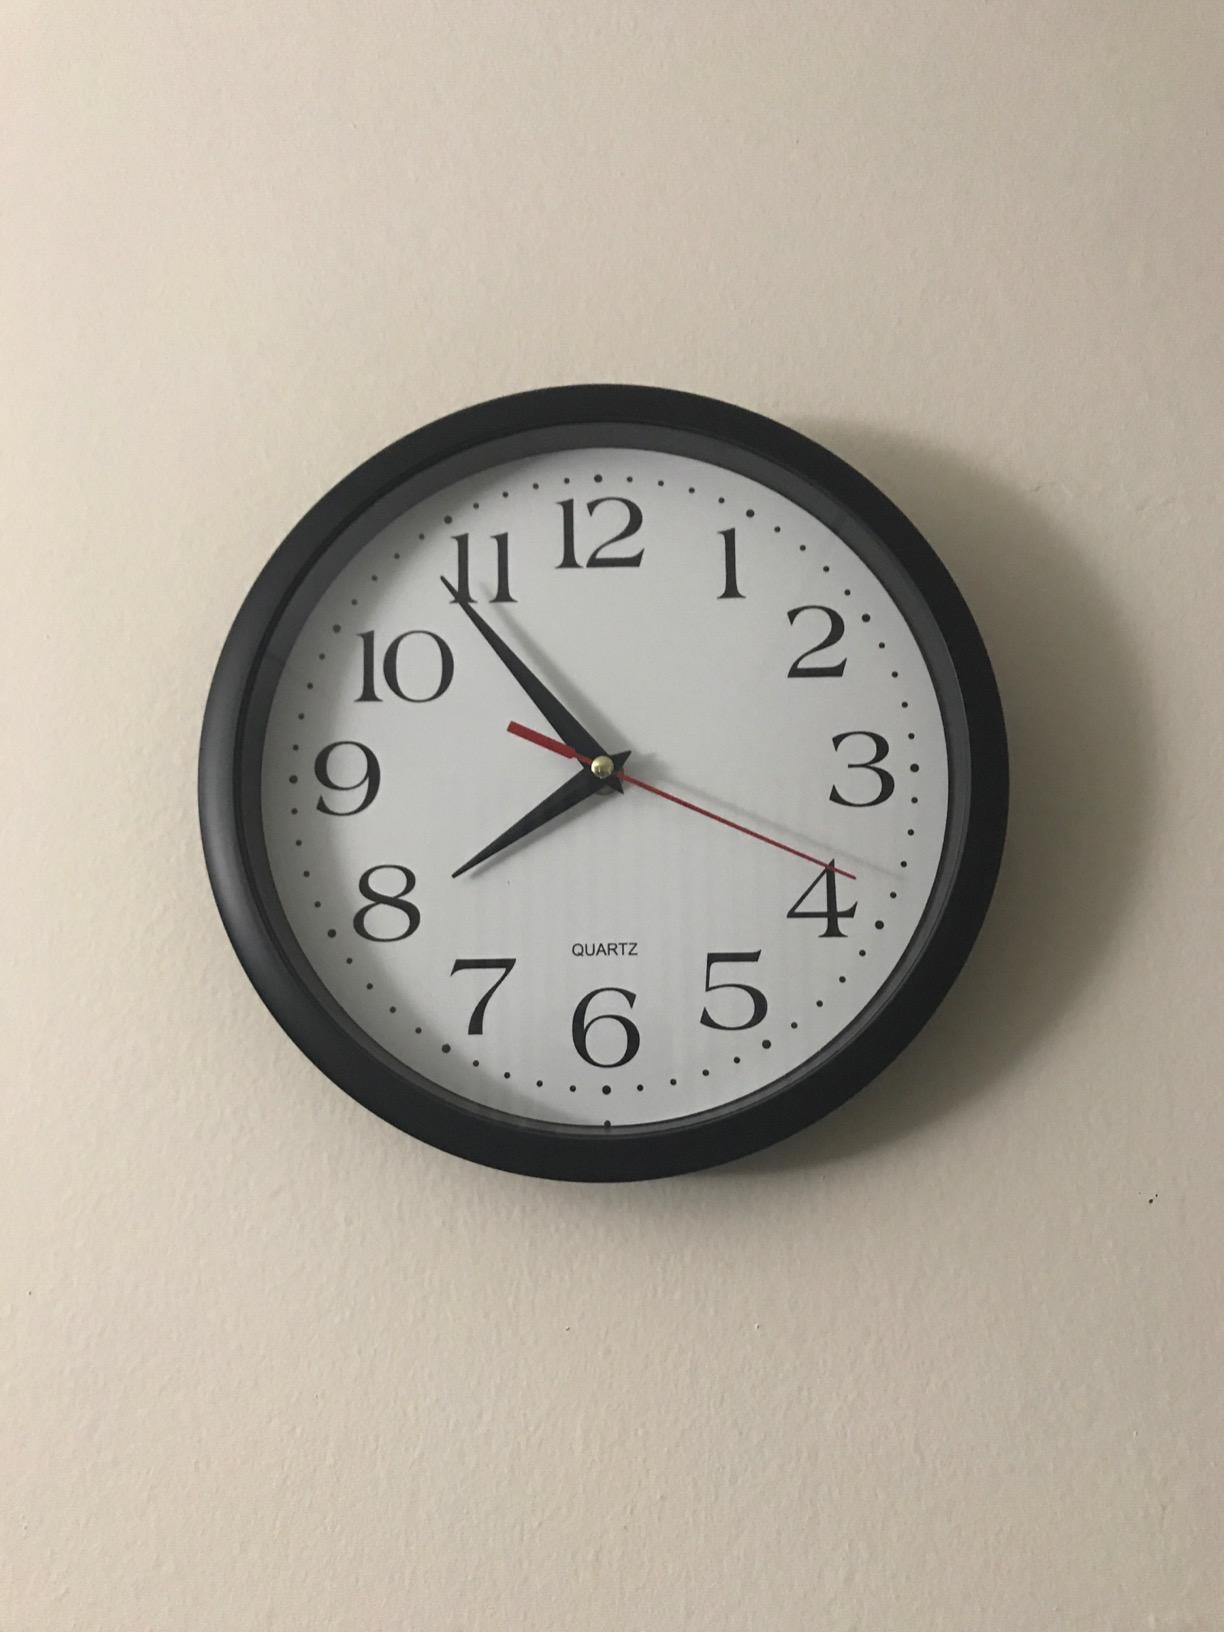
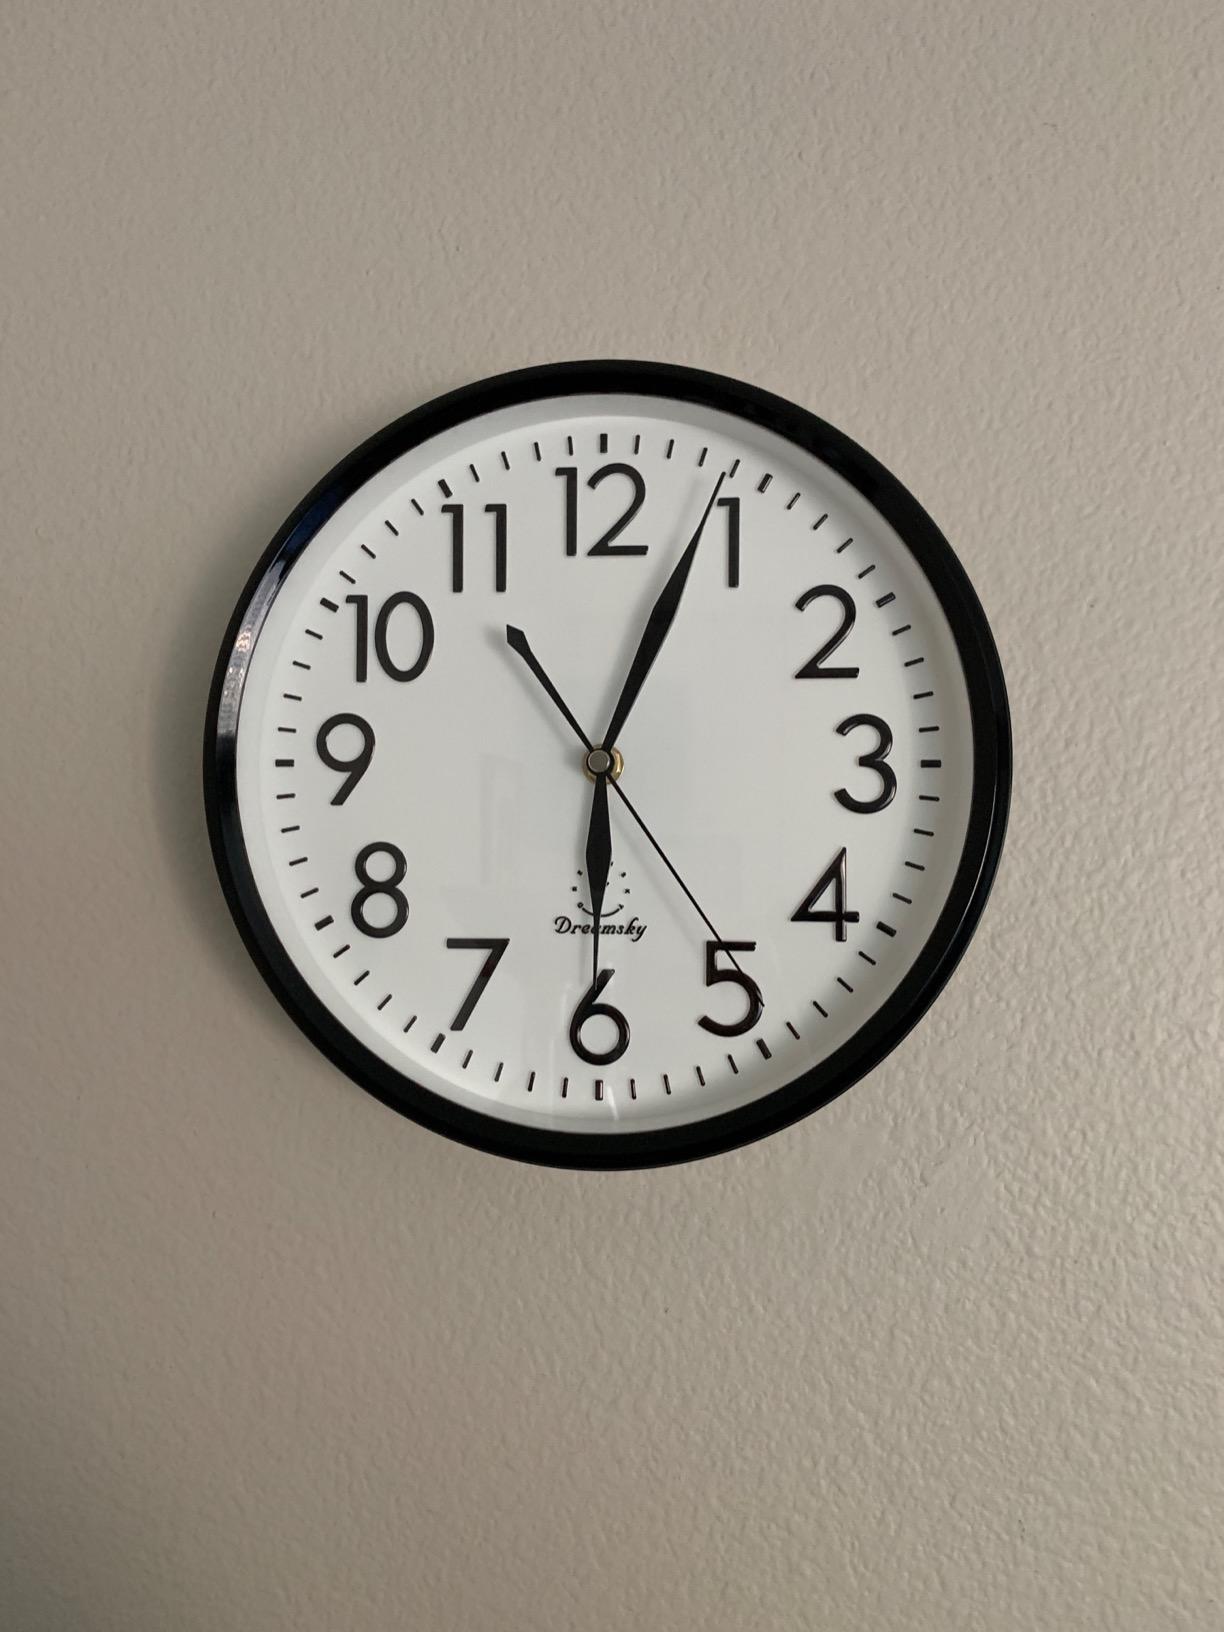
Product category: clock
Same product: no